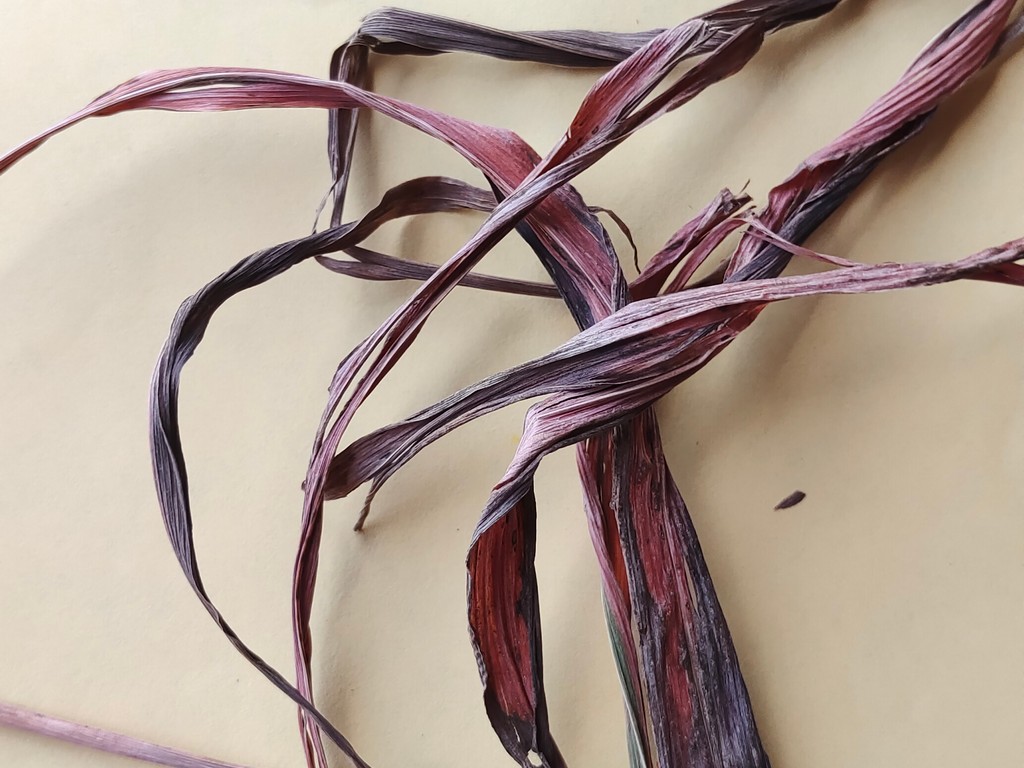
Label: Dried